Armenian Church of the Holy Nazareth

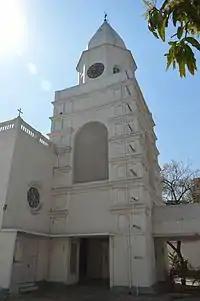
The belfry of the Holy Nazareth

The Holy Nazareth Church is located in the northwest corner of Burrabazar in the Central Kolkata area. In the years 1995 to 1997 the Calcutta Armenians applied to the Calcutta High Court to become independent of the Apostolic Church of Etchmiadzin and the High Court by order of Justice S. K. Hazari ordered that the Church and Armenian community would be independent of the Armenian Apostolic Church. It is possibly the oldest church in the Kolkata area. It was rebuilt in 1724 by Agha Jakob Nazar after a fire destroyed the previous Armenian church that had been built on the land in 1688. The first Armenians who settled in India, who were renowned merchants and traders and they built strong community structures including alms houses, chapels and schools to benefit the local Armenians. The early traders signed agreements with the British East India Company codifying their cultural, religious and trading rights. The entire Calcutta Armenian Community, barring a few, were all descendants of the Armenians of Julfa now in Iran. Very few had connections with Armenia or the Etchmiadzin Apostolic Church. Religious opinions and interventions were sought from the Church authorities of Julfa and very little or no contact was made with Etchmiadzin. The Church at no 2, Armenian St, Calcutta 700001 is known to be the oldest Christian church in Calcutta. There are two chapels. St. Mary's Chapel is situated in the Tangra area of east Calcutta. The chapel of rest of St. Gregory, also known to the local Armenians as the 'small church', is situated in the Park Circus area of Calcutta.